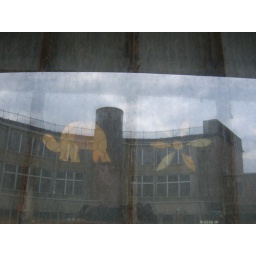
the old woodshop in castle williams still has its window decorations.